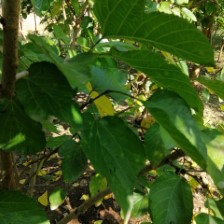
Variety: WhiteKing